Pavel Helebrand

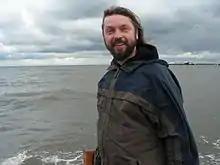
Pavel Helebrand (2009)

Pavel Helebrand (October 25, 1960, Opava) is a contemporary Czech composer known for his theatrical scores for productions including "Romeo and Juliet", "Pride and Prejudice" and "Cinderella".